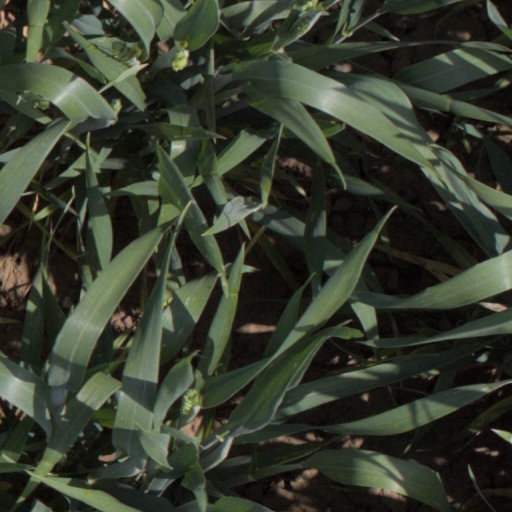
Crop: wheat